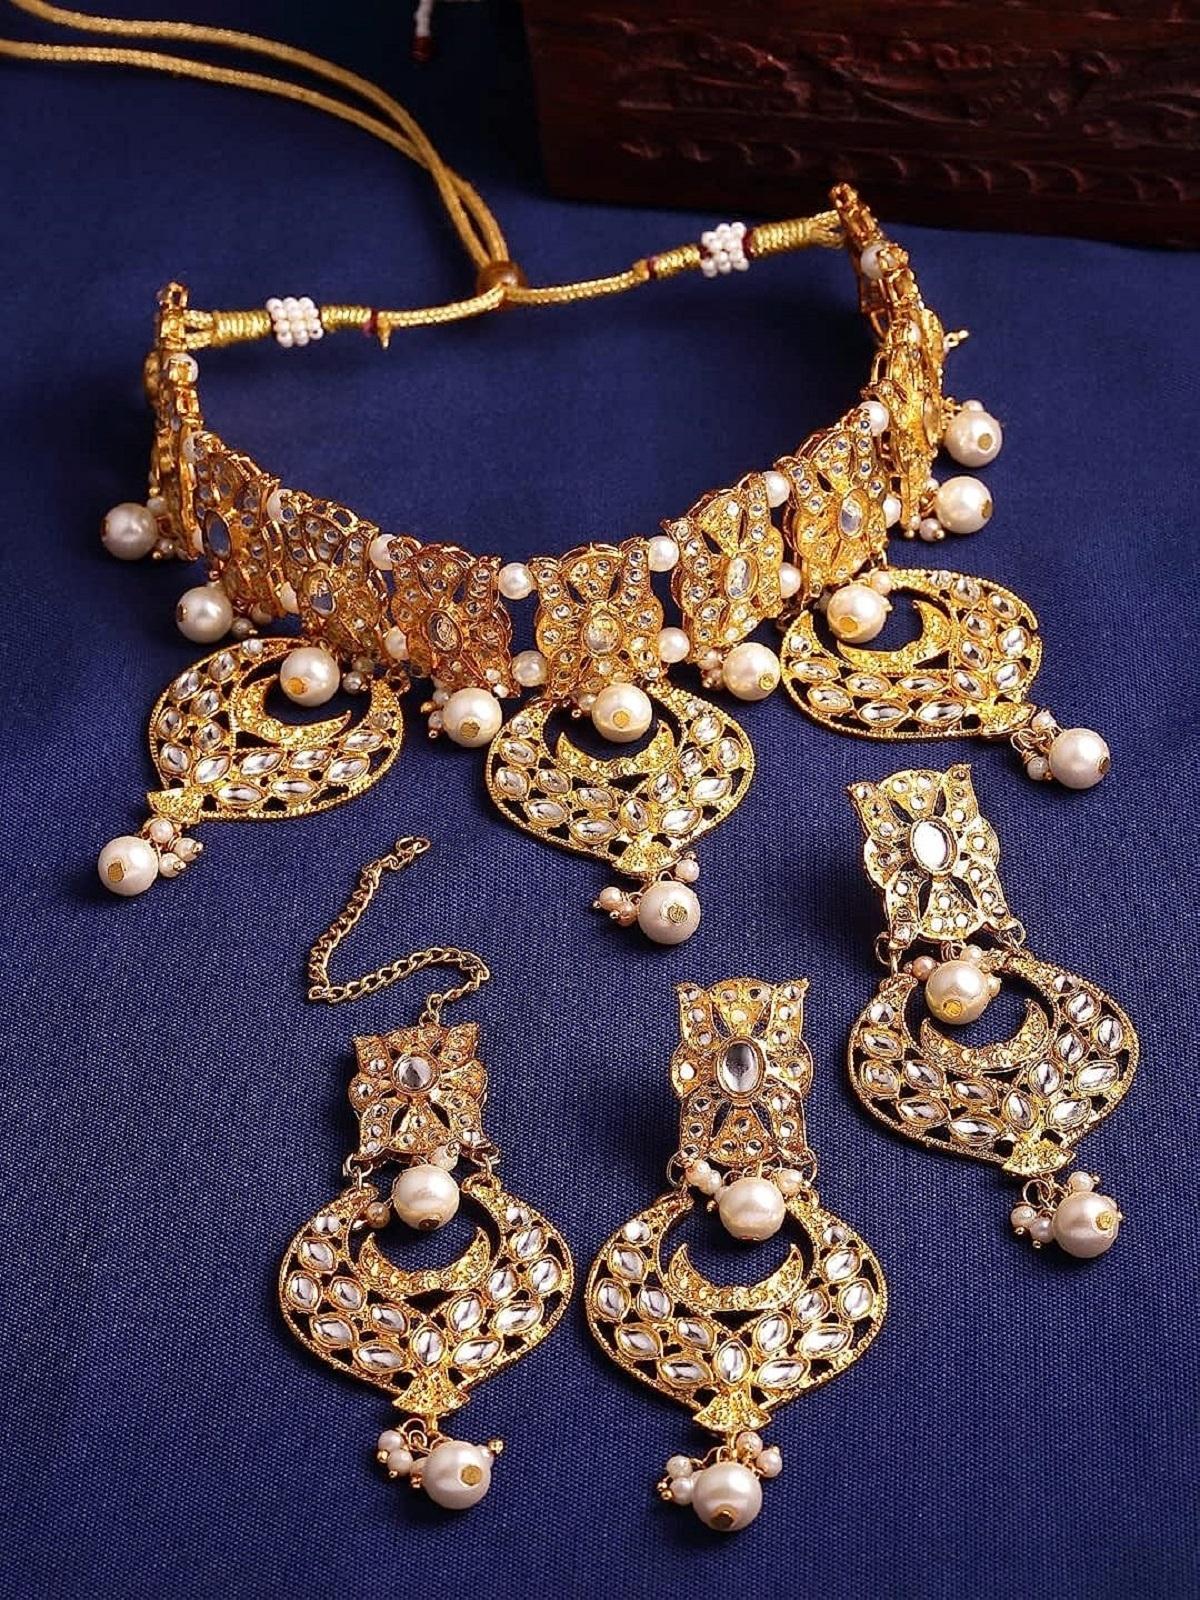
GLOWRY Gold Plated Pearl Choker Handcraft Necklace Set
Type: Traditional Jewellery
Brand: GLOWRY
Price: Rs. 699
  * kundan jewellery set necklace set for women * Gold plated base material * Care: Remove your jewelry when you wash your hands, shower, cook, swim or exercise. Keep away from heat, perfumes or any other strong chemicals * Perfect gift for Her May it be your Mother, Sister , wife ,love or friend
Features: Glowry Adorable Gold Plated Pearl Choker Necklace Set for Women,nacklace lenght :- 23cm earring lenght :- 5 cm,Perfect gift for Her May it be your Mother, Sister , wife ,love or friend,Traditional Collection